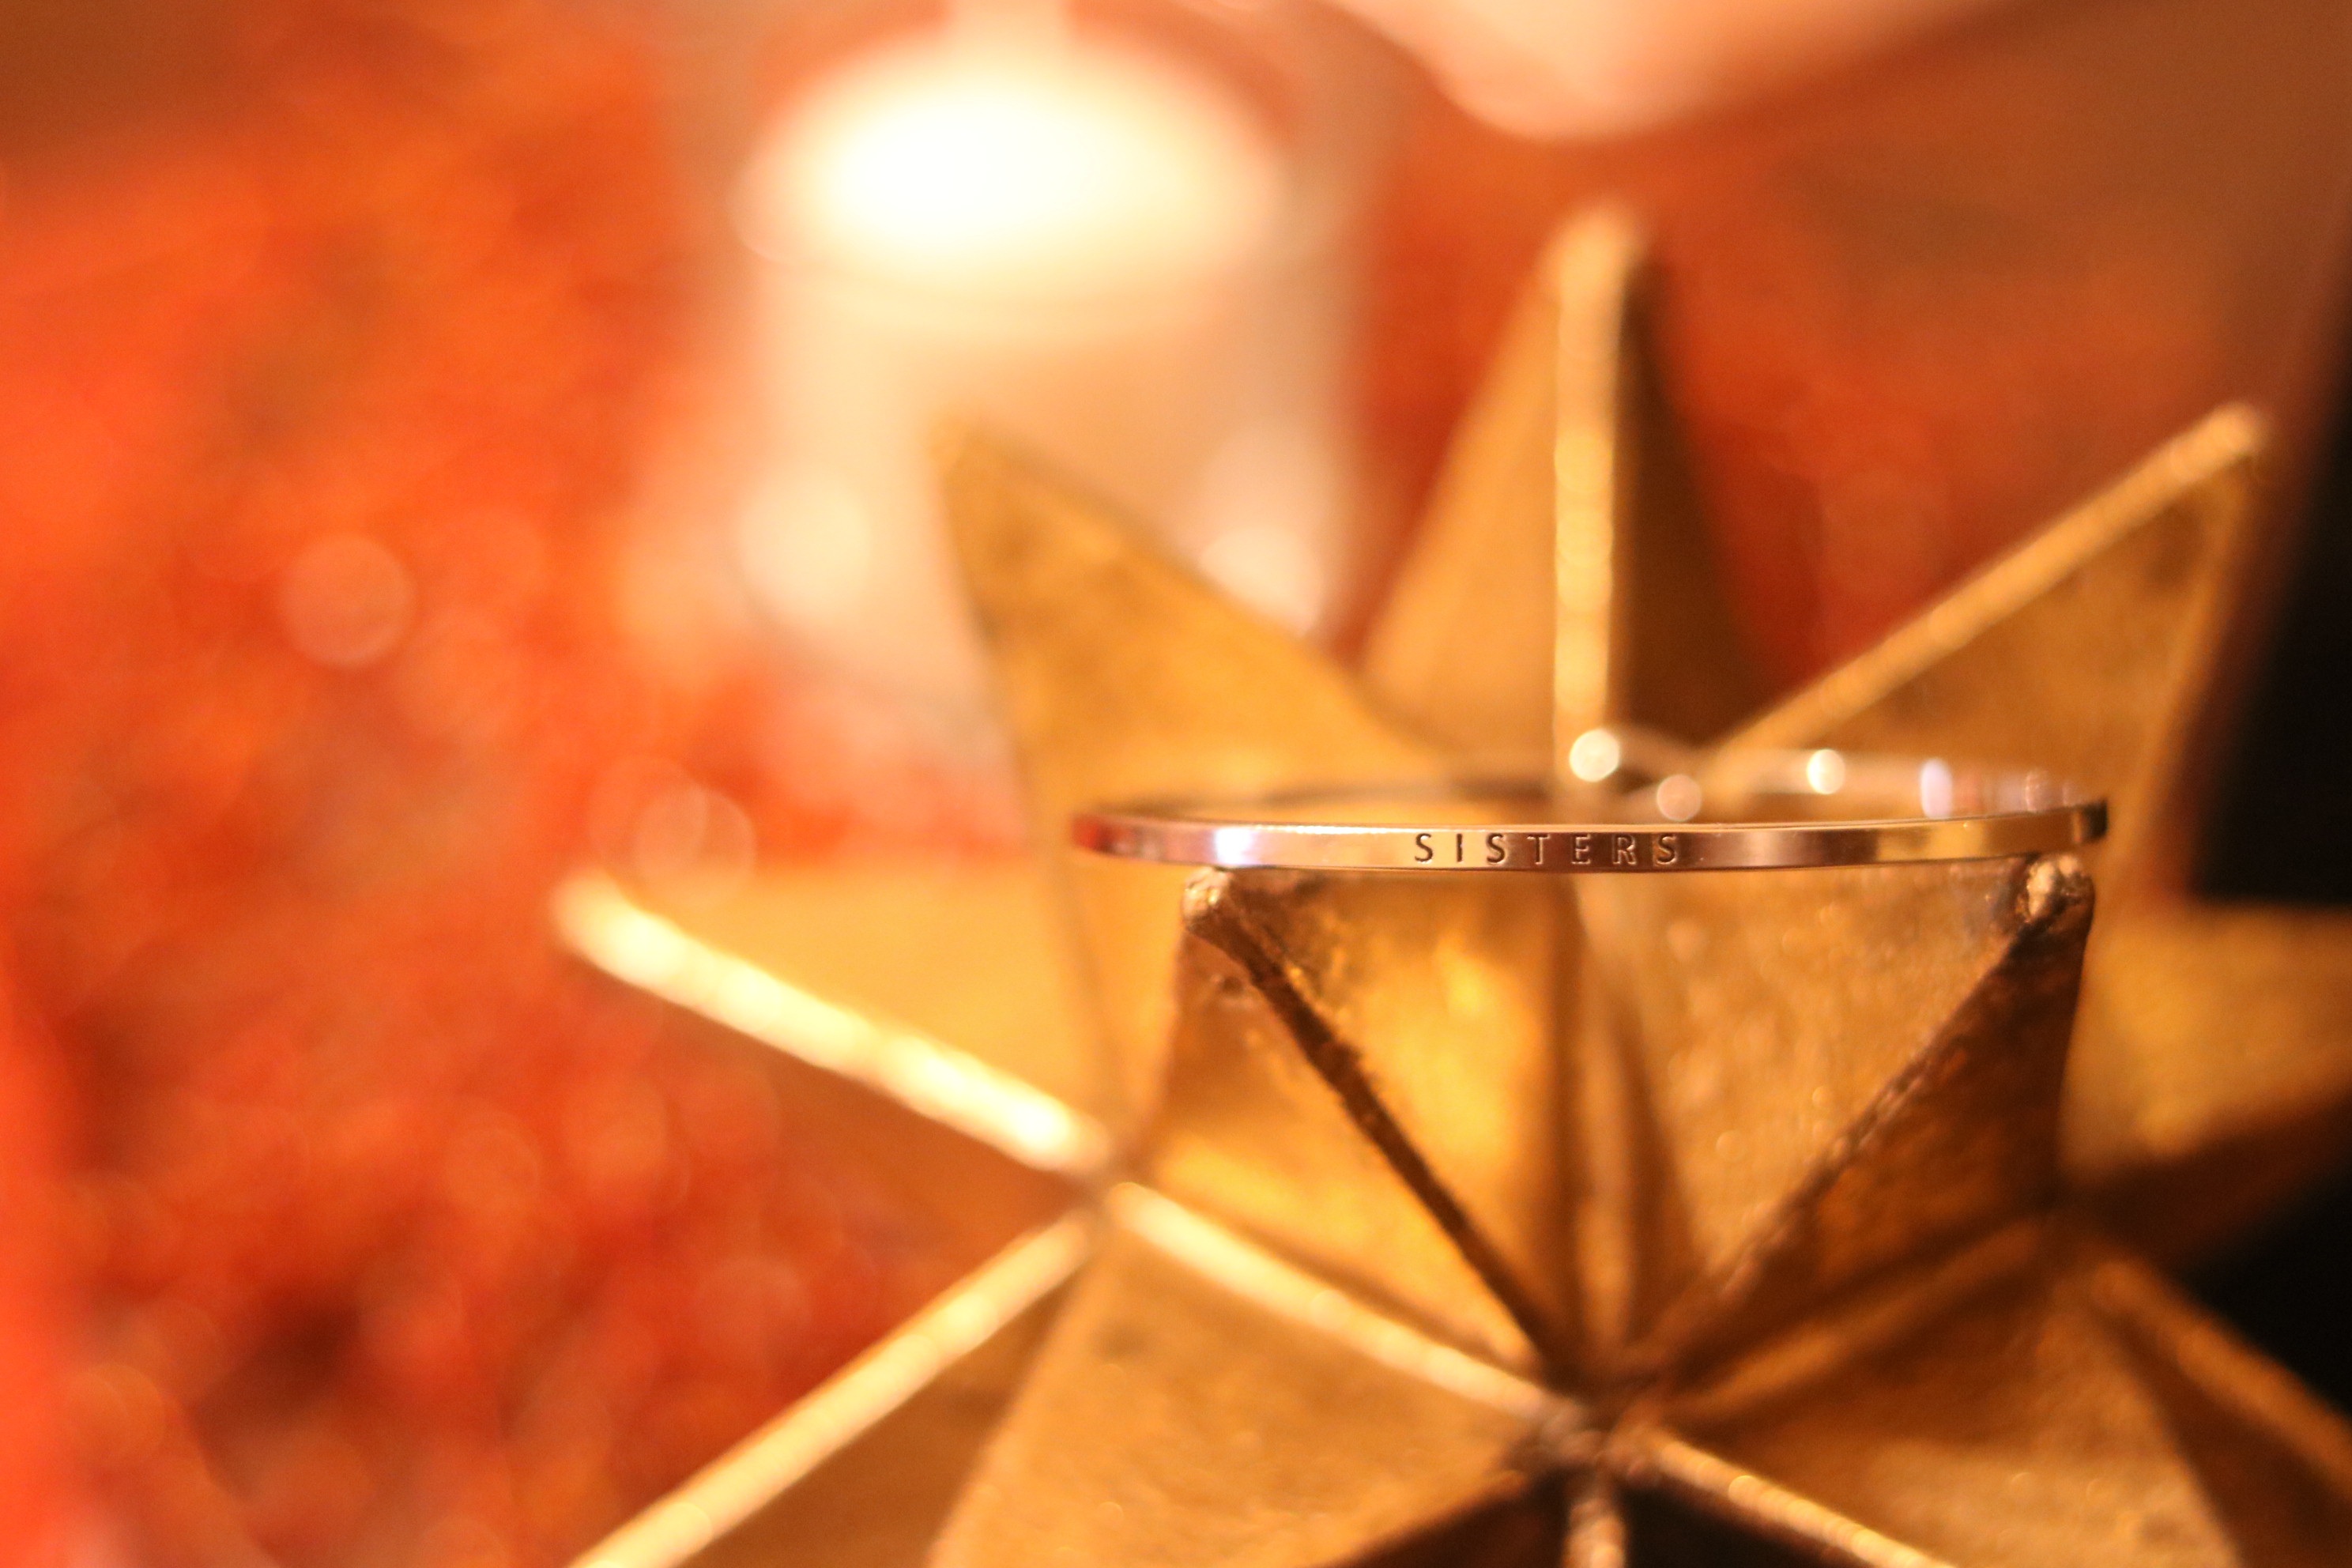
sunlight, star, red, christmas, lighting, ornament, close up, shape, sisters, macro photography, computer wallpaper